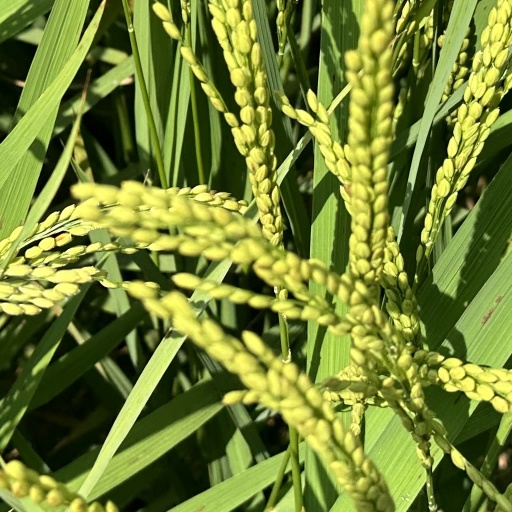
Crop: rice